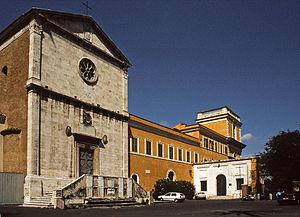
L'Académie d'Espagne à Rome est une institution culturelle, placée sous la Direction générale des relations culturelles et scientifiques du ministère des Affaires étrangères espagnol.